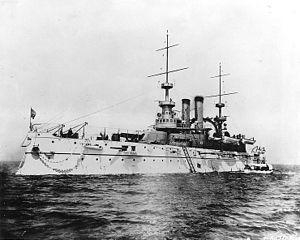
"Ceci est la liste des cuirassés de la Marine des États-Unis. Elle comprend tous les navires avec le symbole de classement de la coque ""BB"".